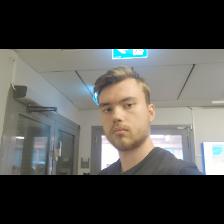
Label: Human